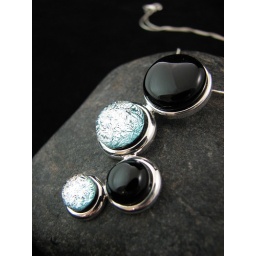
Constellation fused glass &amp;amp; silver necklace by Glass Elements